Gjakova

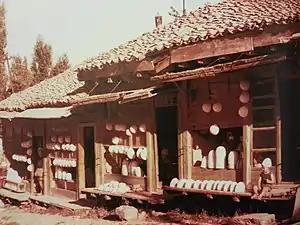
Albanian "plis" shop in the Old Bazaar in Gjakova (1936)

The Old or Grand Bazaar "(Çarshia e Madhe)" in Gjakova is the oldest bazaar in Kosovo, and it served as an Ottoman trading centre and heart of the city economy. It suffered damage during the Kosovo War but has since been renovated. The Hadum Mosque, built in the 16th century, lies by the bazaar, and includes a highly decorated graveyard, where the city notables were buried. Within the mosque complex were the "hamam" which was destroyed in 2008, the "Old library" from 1671, damaged in the Kosovo War, and also a "meytepi" from 1777. The Bazaar is linked to the city centre, just five minutes away via the Islam-Beg Bridge. The bazaar covers an area of about and the length of its main road is 1 km, with about 500 shops situated along it. It is, however, still home to an active mosque, several türbes, and a clocktower.